Ernő Poeltenberg

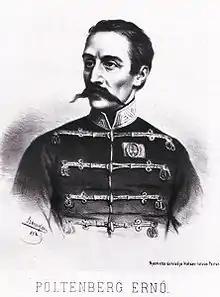
Ernő Poeltenberg

Ernő Poeltenberg (February 20, 1808, Vienna - October 6, 1849, Arad) was a honvéd general in the Hungarian Army. He was executed for his part in the Hungarian Revolution of 1848, and is considered one of the 13 Martyrs of Arad.